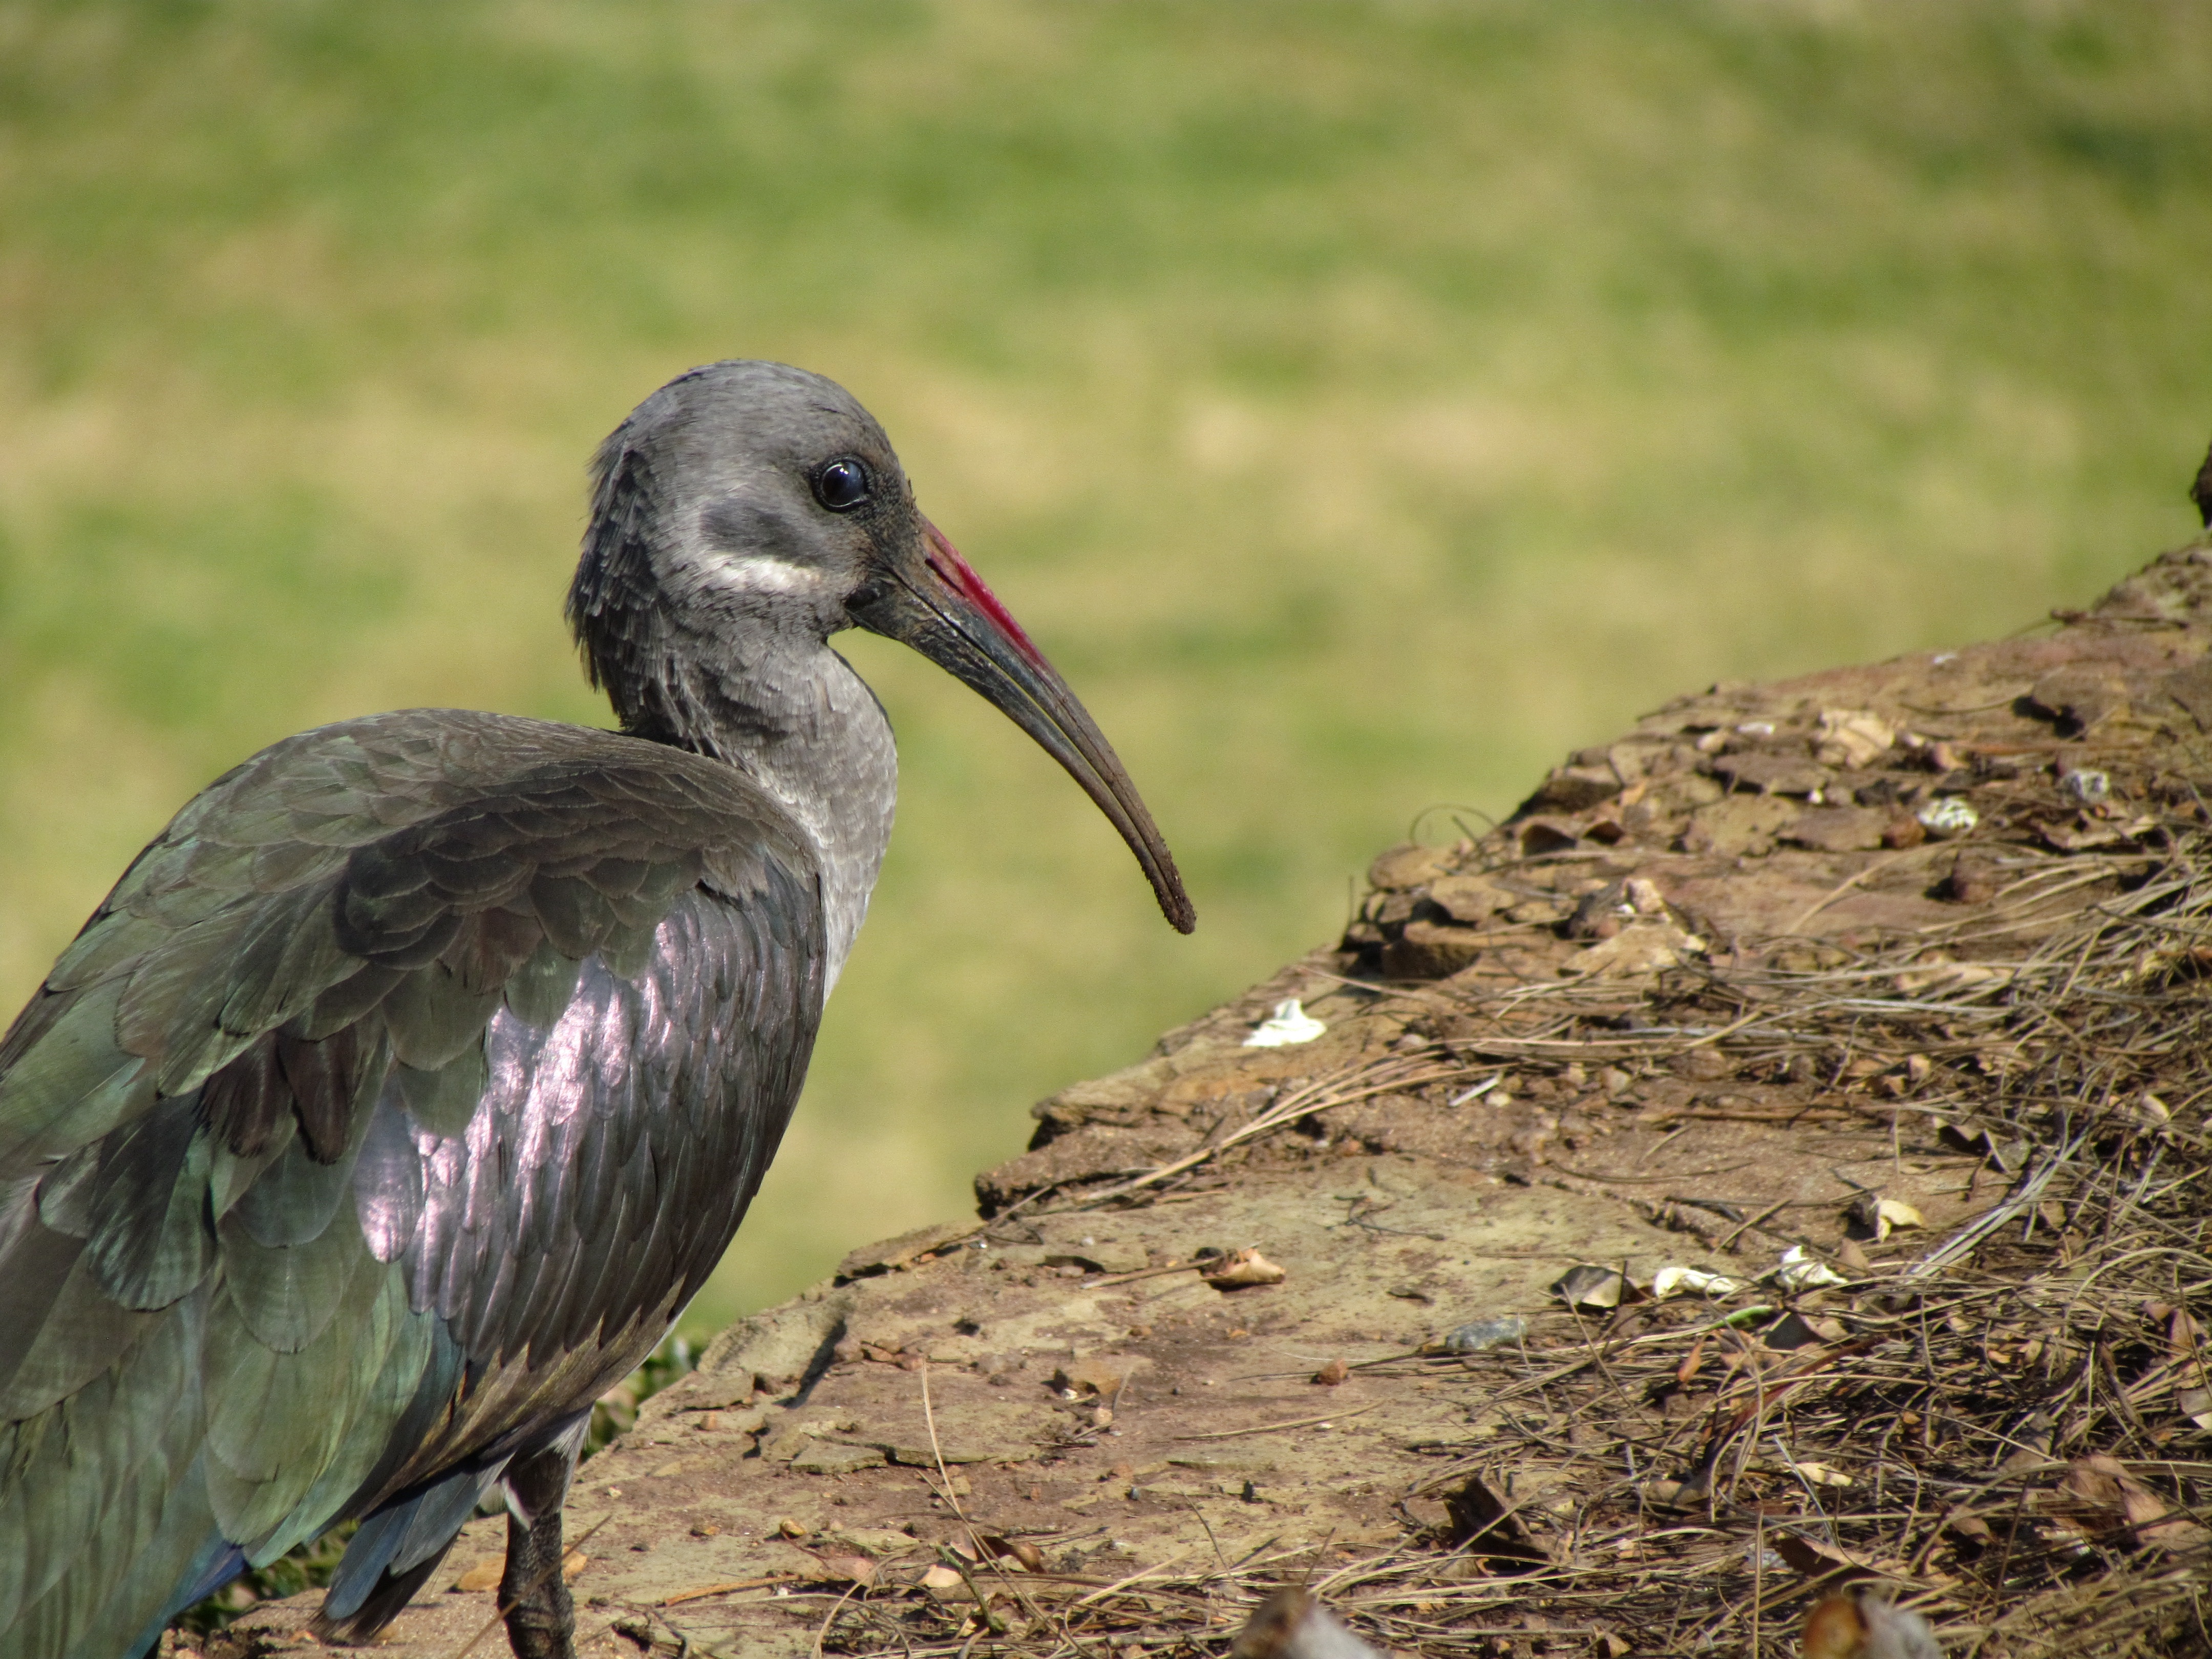
nature, bird, animal, looking, wildlife, wild, beak, natural, brown, feather, fauna, stork, outdoors, eye, vertebrate, ibis, watching, ciconiiformes